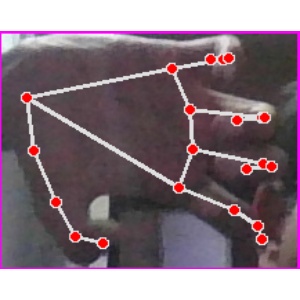
अक्षर: त